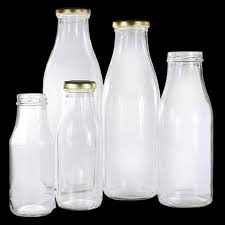
Label: glass